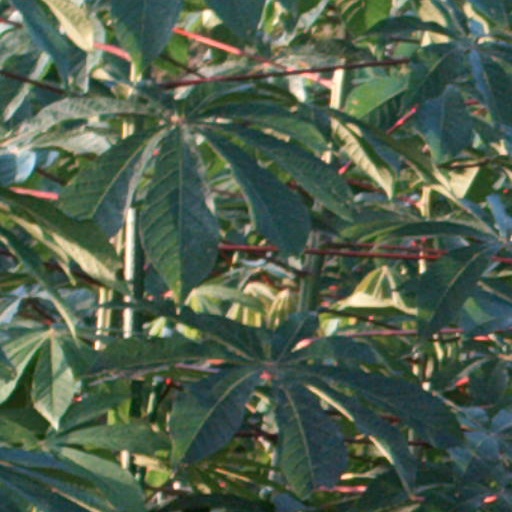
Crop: cassava